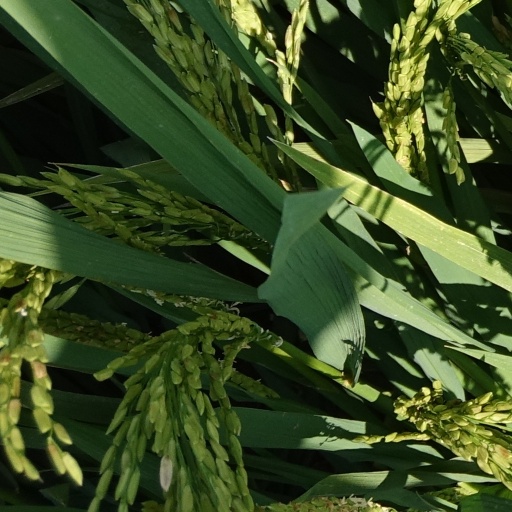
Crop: rice